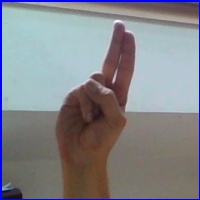
Letra: U